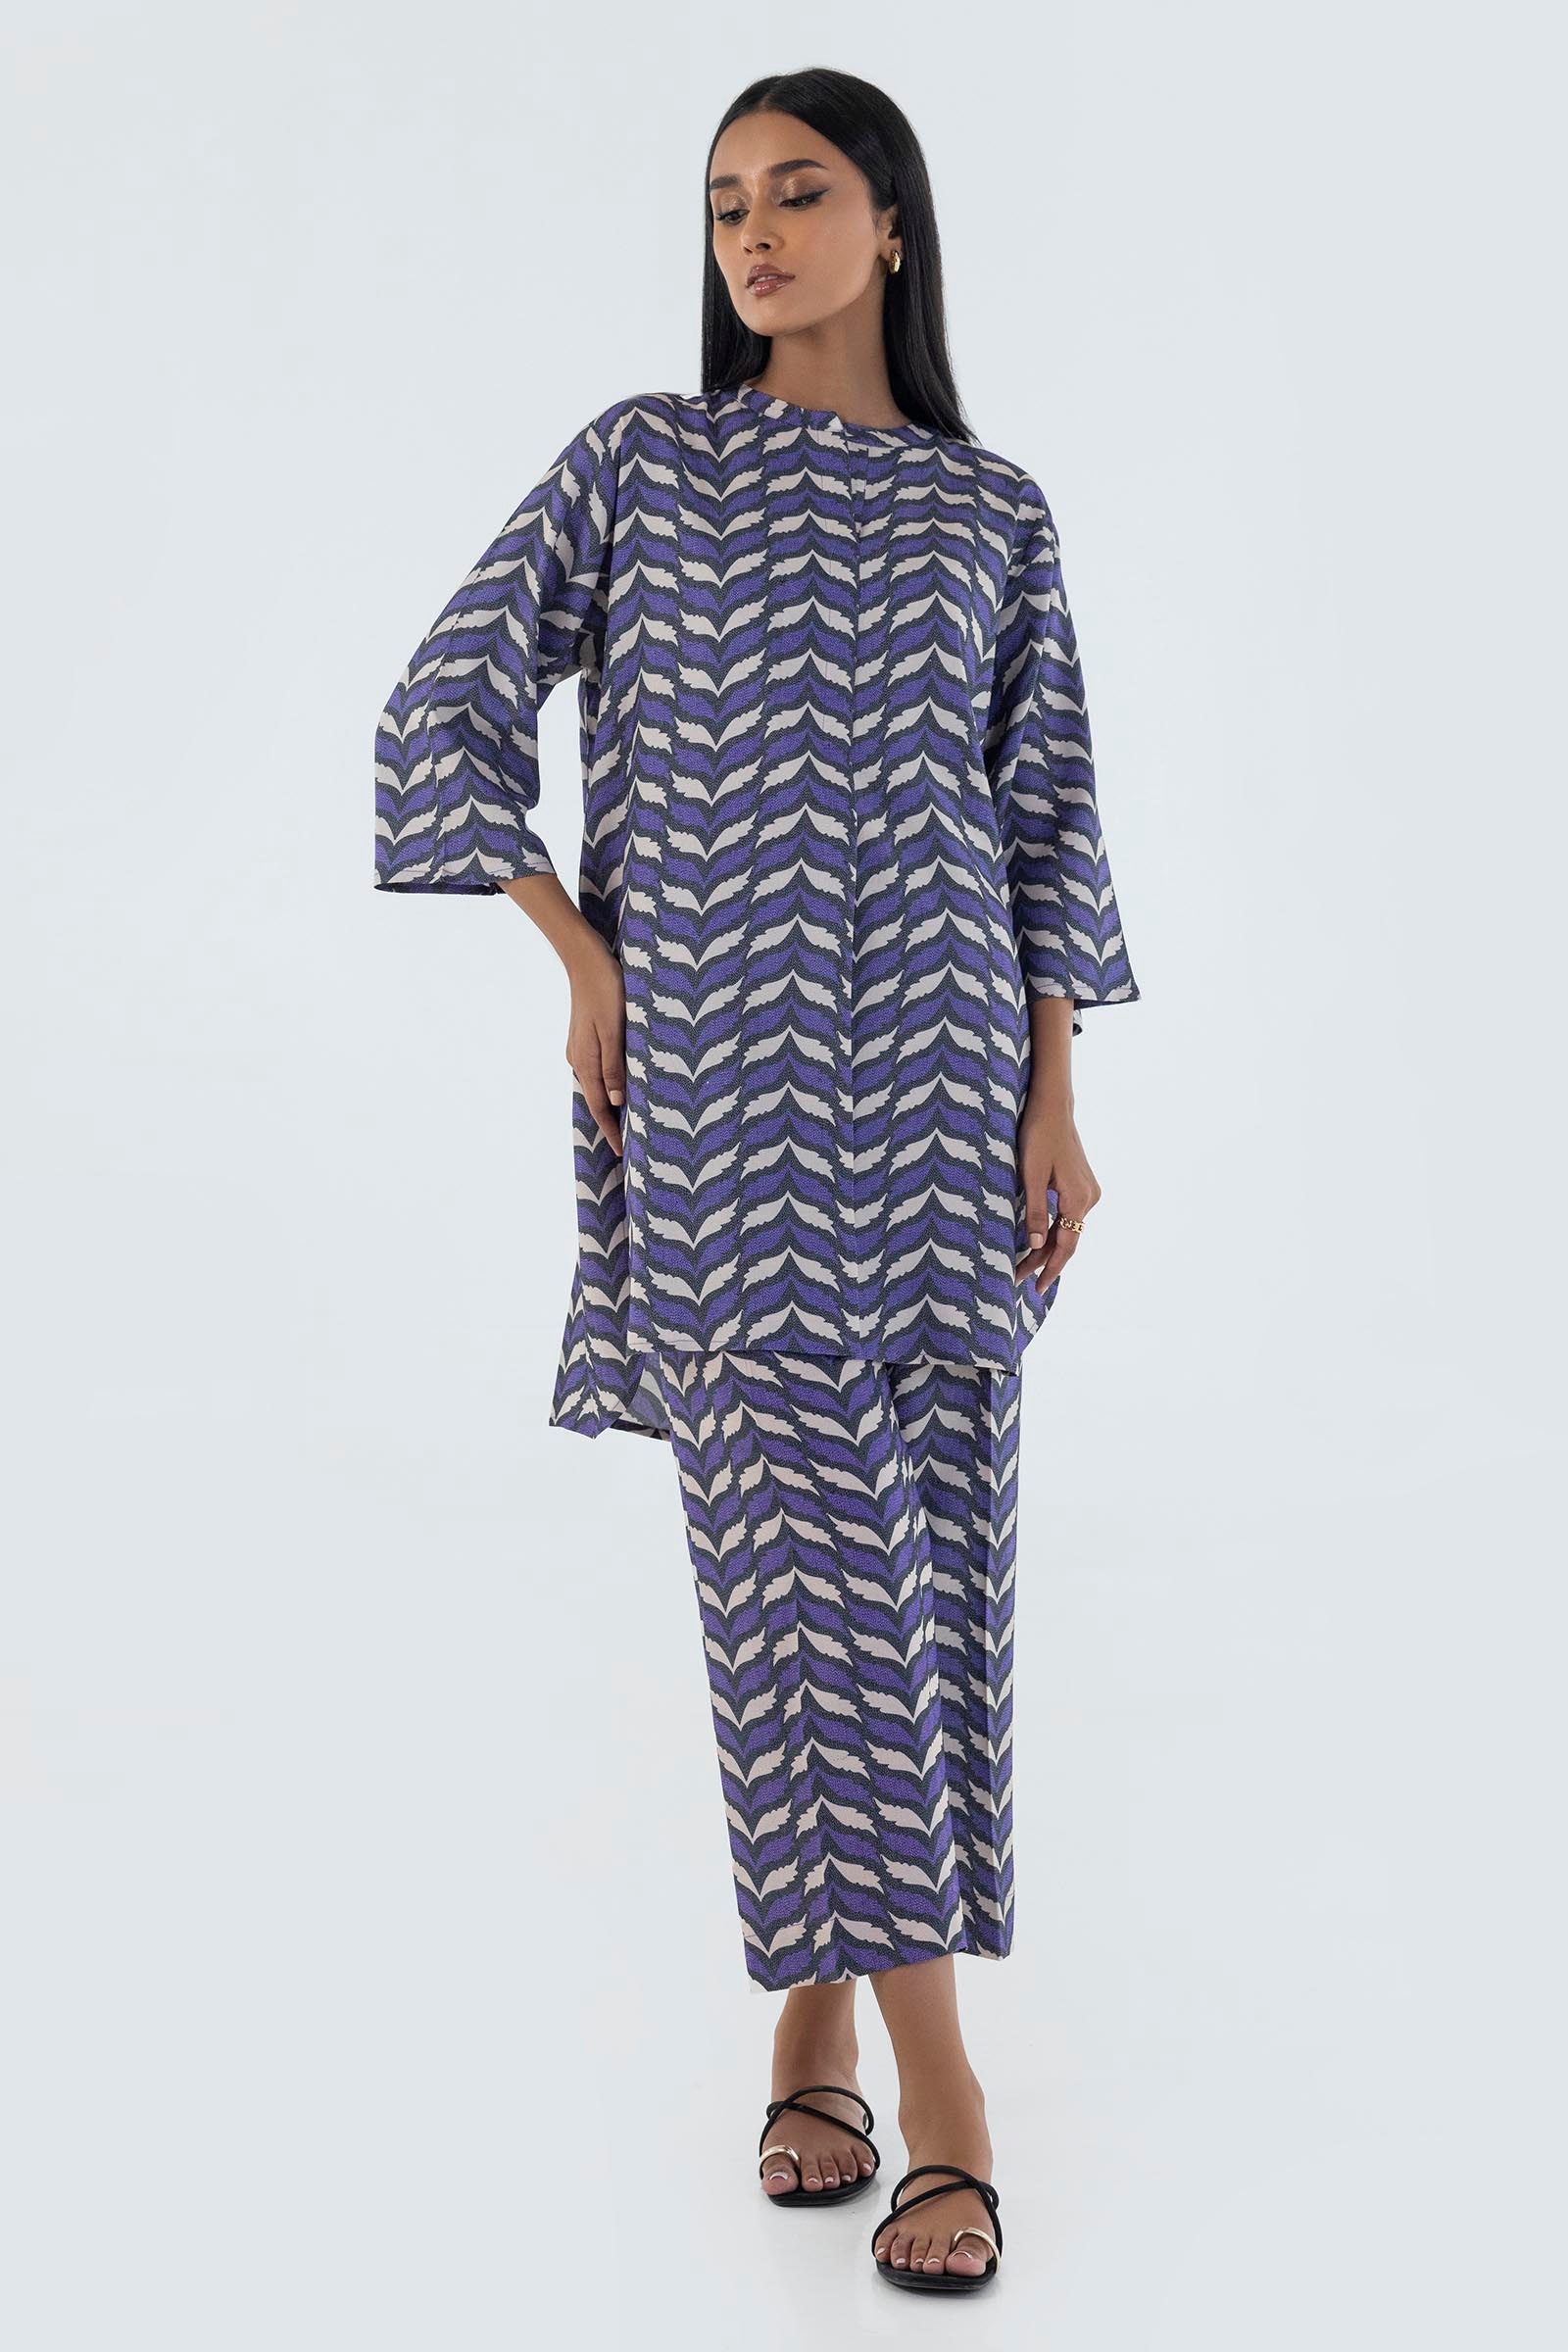
navy multi chevron print tunic